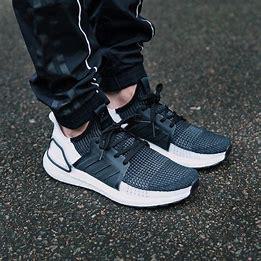
Brand: Adidas
Model: Ultraboost 19